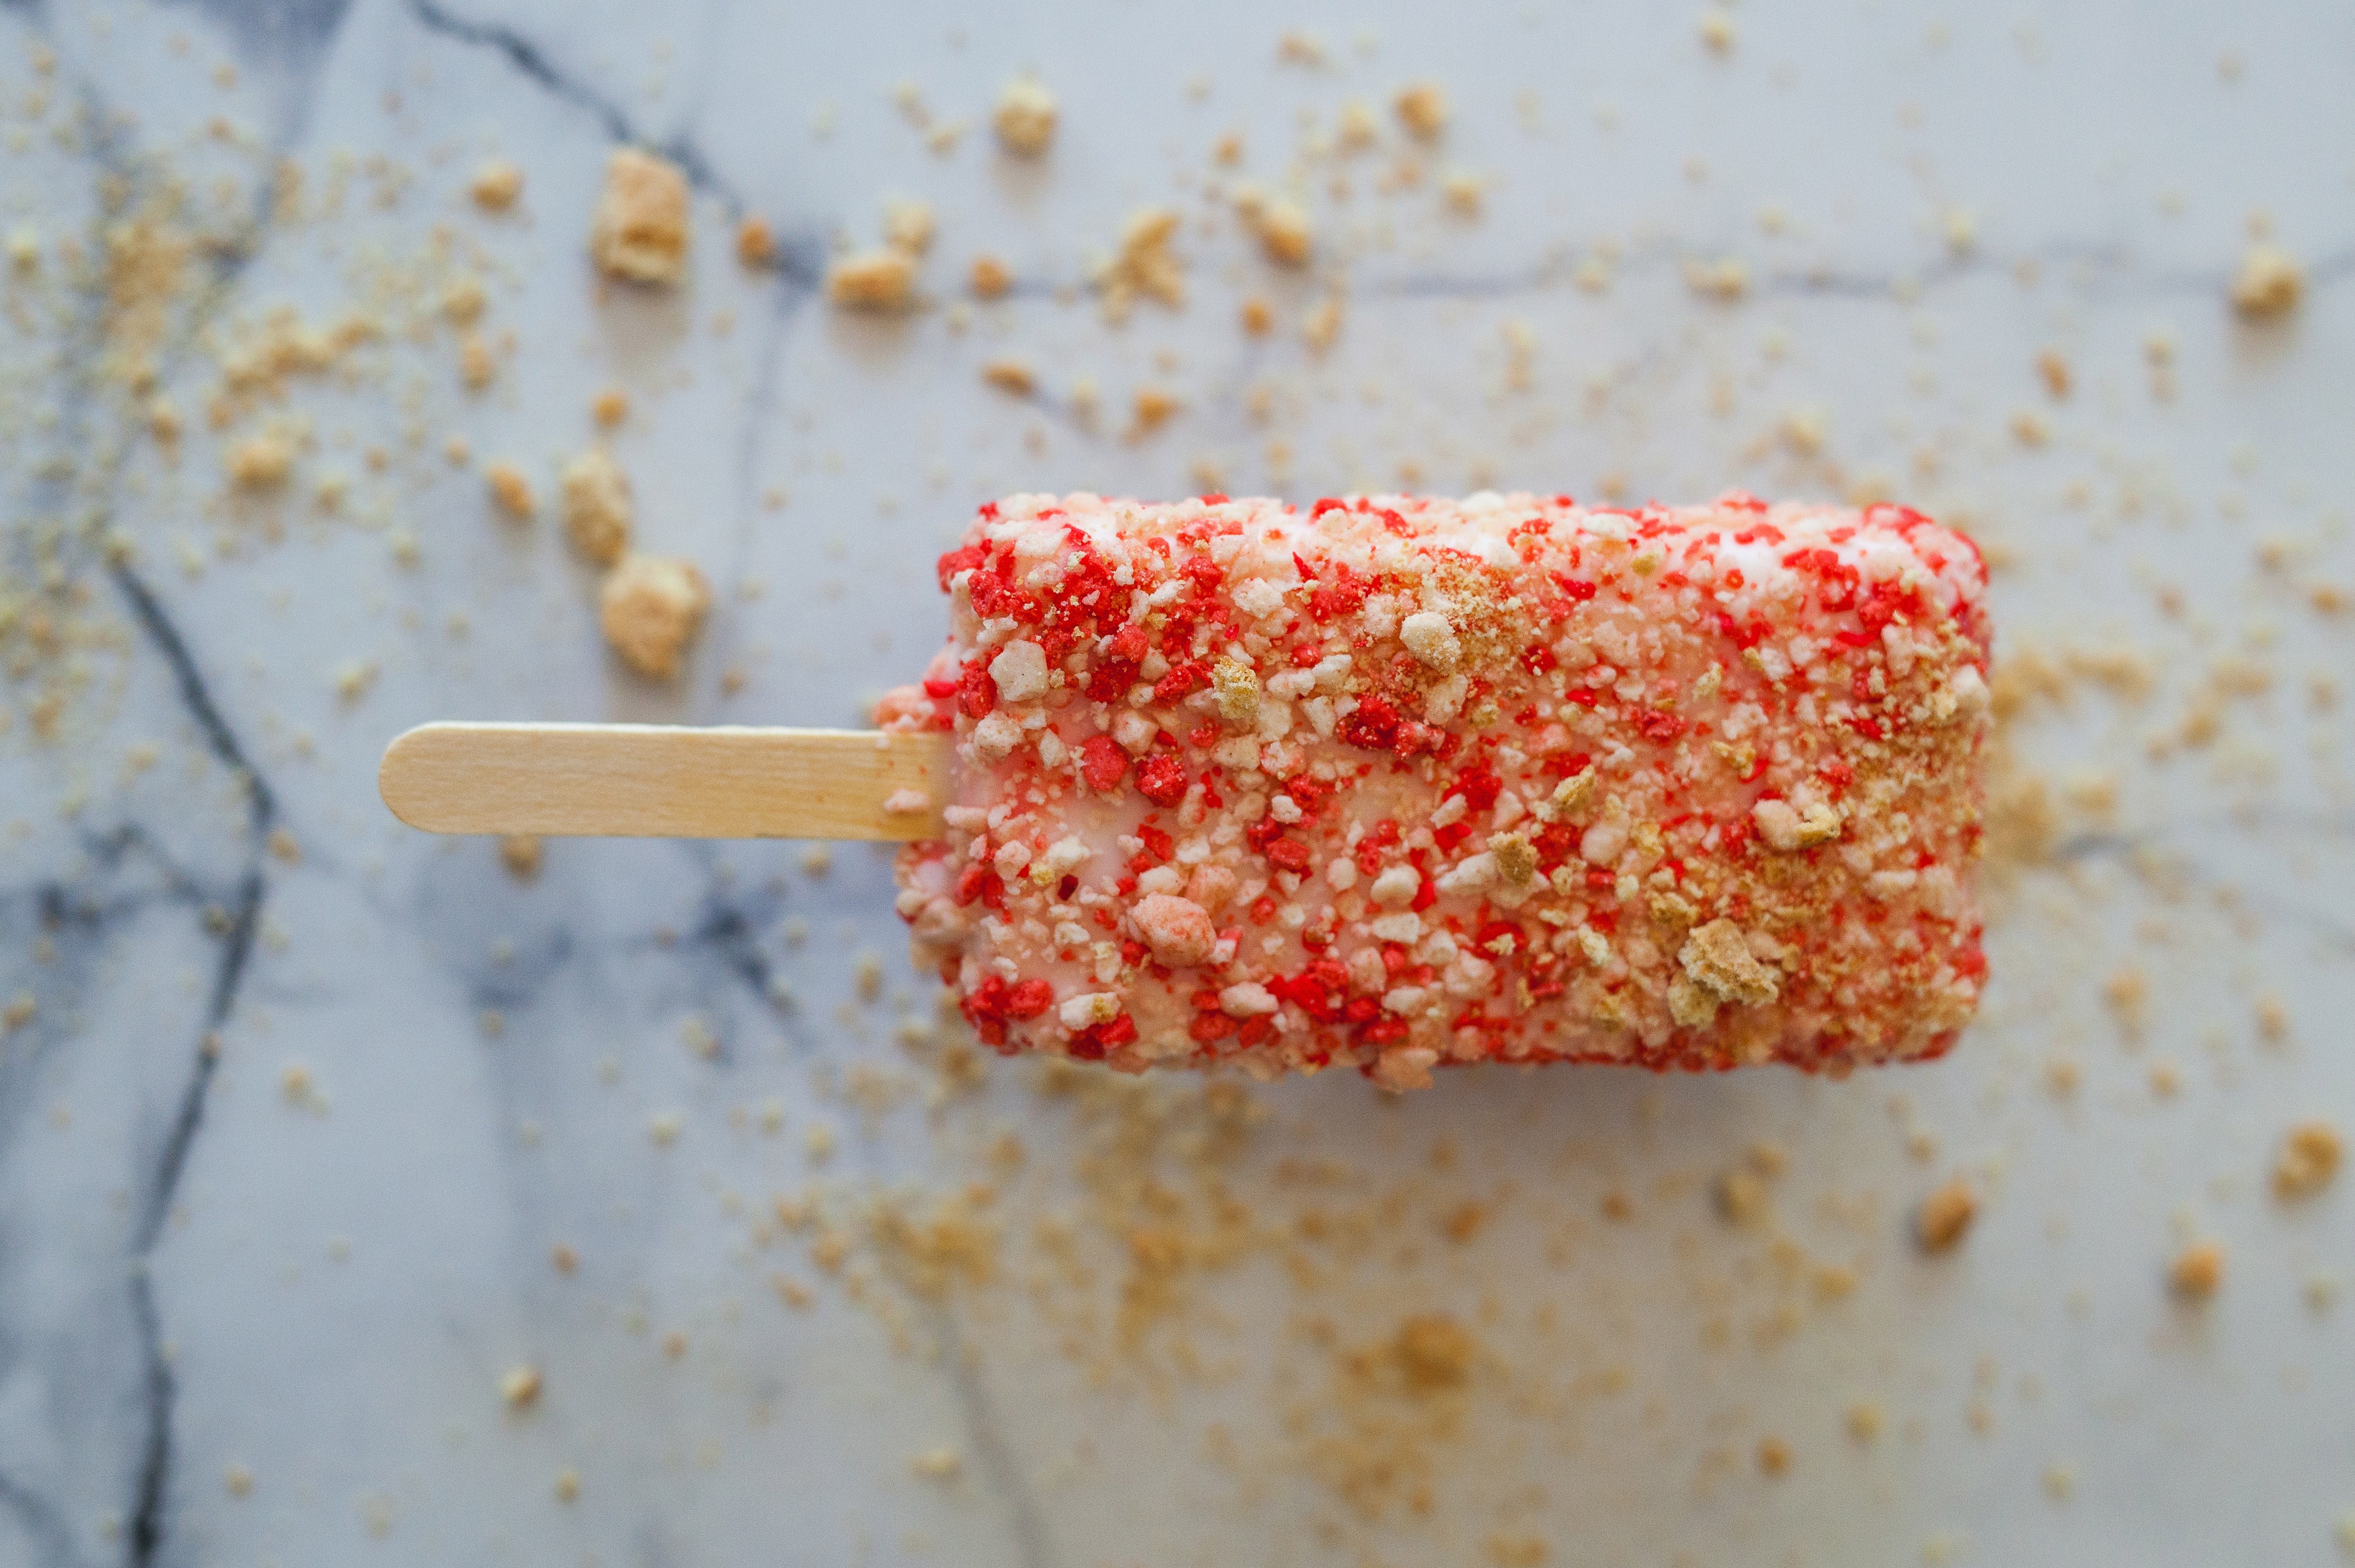
food, cuisine, dish, sprinkles, dessert, ingredient, ice pop, confectionery, produce